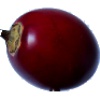
Label: tamarillo